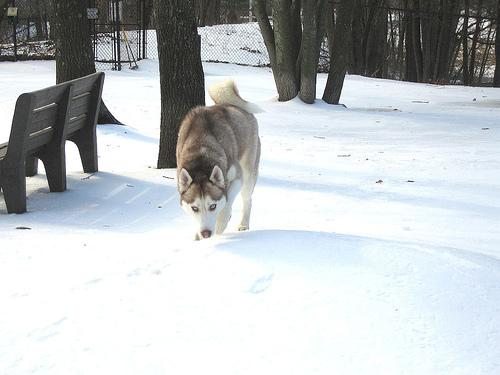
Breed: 1160-n000003-Siberian_husky